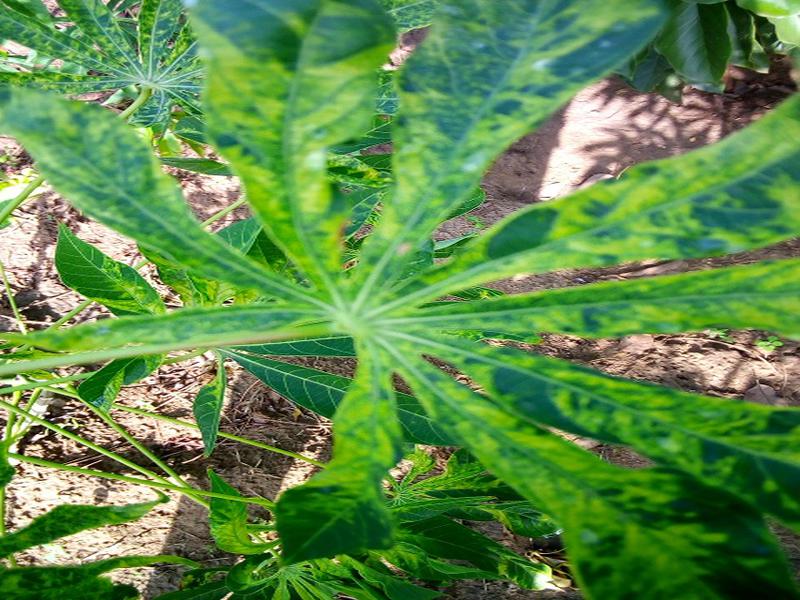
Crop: cassava
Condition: mosaic_disease